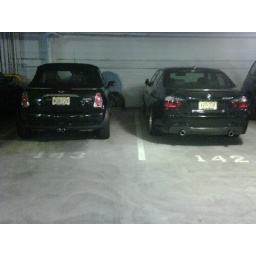
Aug 16 - 1:15pm - in the garage with both cars clean and shiny